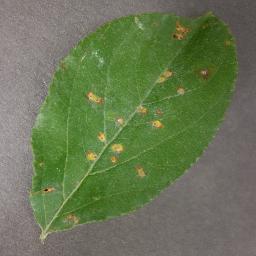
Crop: apple
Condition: cedar_rust